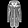
Label: Coat